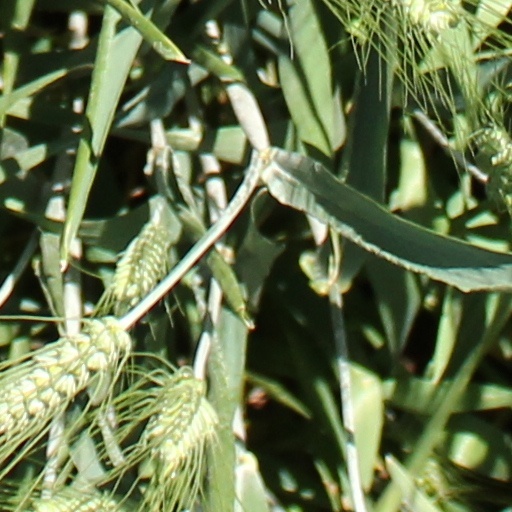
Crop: wheat